Don Carlos

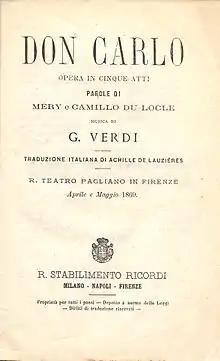
Title page of a libretto for performances at the Teatro Pagliano in Florence in April–May 1869 which used the Italian translation by Achille de Lauzières

It was common practice at the time for most theatres (other than those in French-speaking communities) to perform operas in Italian, and an Italian translation of "Don Carlos" was prepared in the autumn of 1866 by Achille de Lauzières. On 18 November 1866 Verdi wrote to Giovanni Ricordi, offering the Milan publisher the Italian rights, but insisting that the opera: